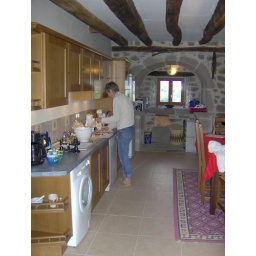
The souillard in background with new window throwing lght onto the kitchen work top